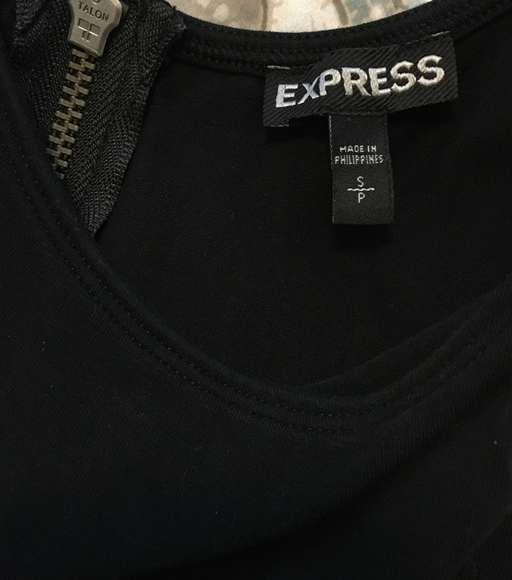
express tops - black express tank top with zipper up the back